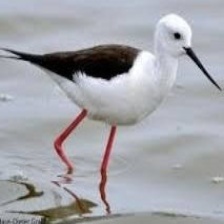
Species: BANDED STILT
Scientific name: CLADORHYNCHUS LEUCOCEPHALUS